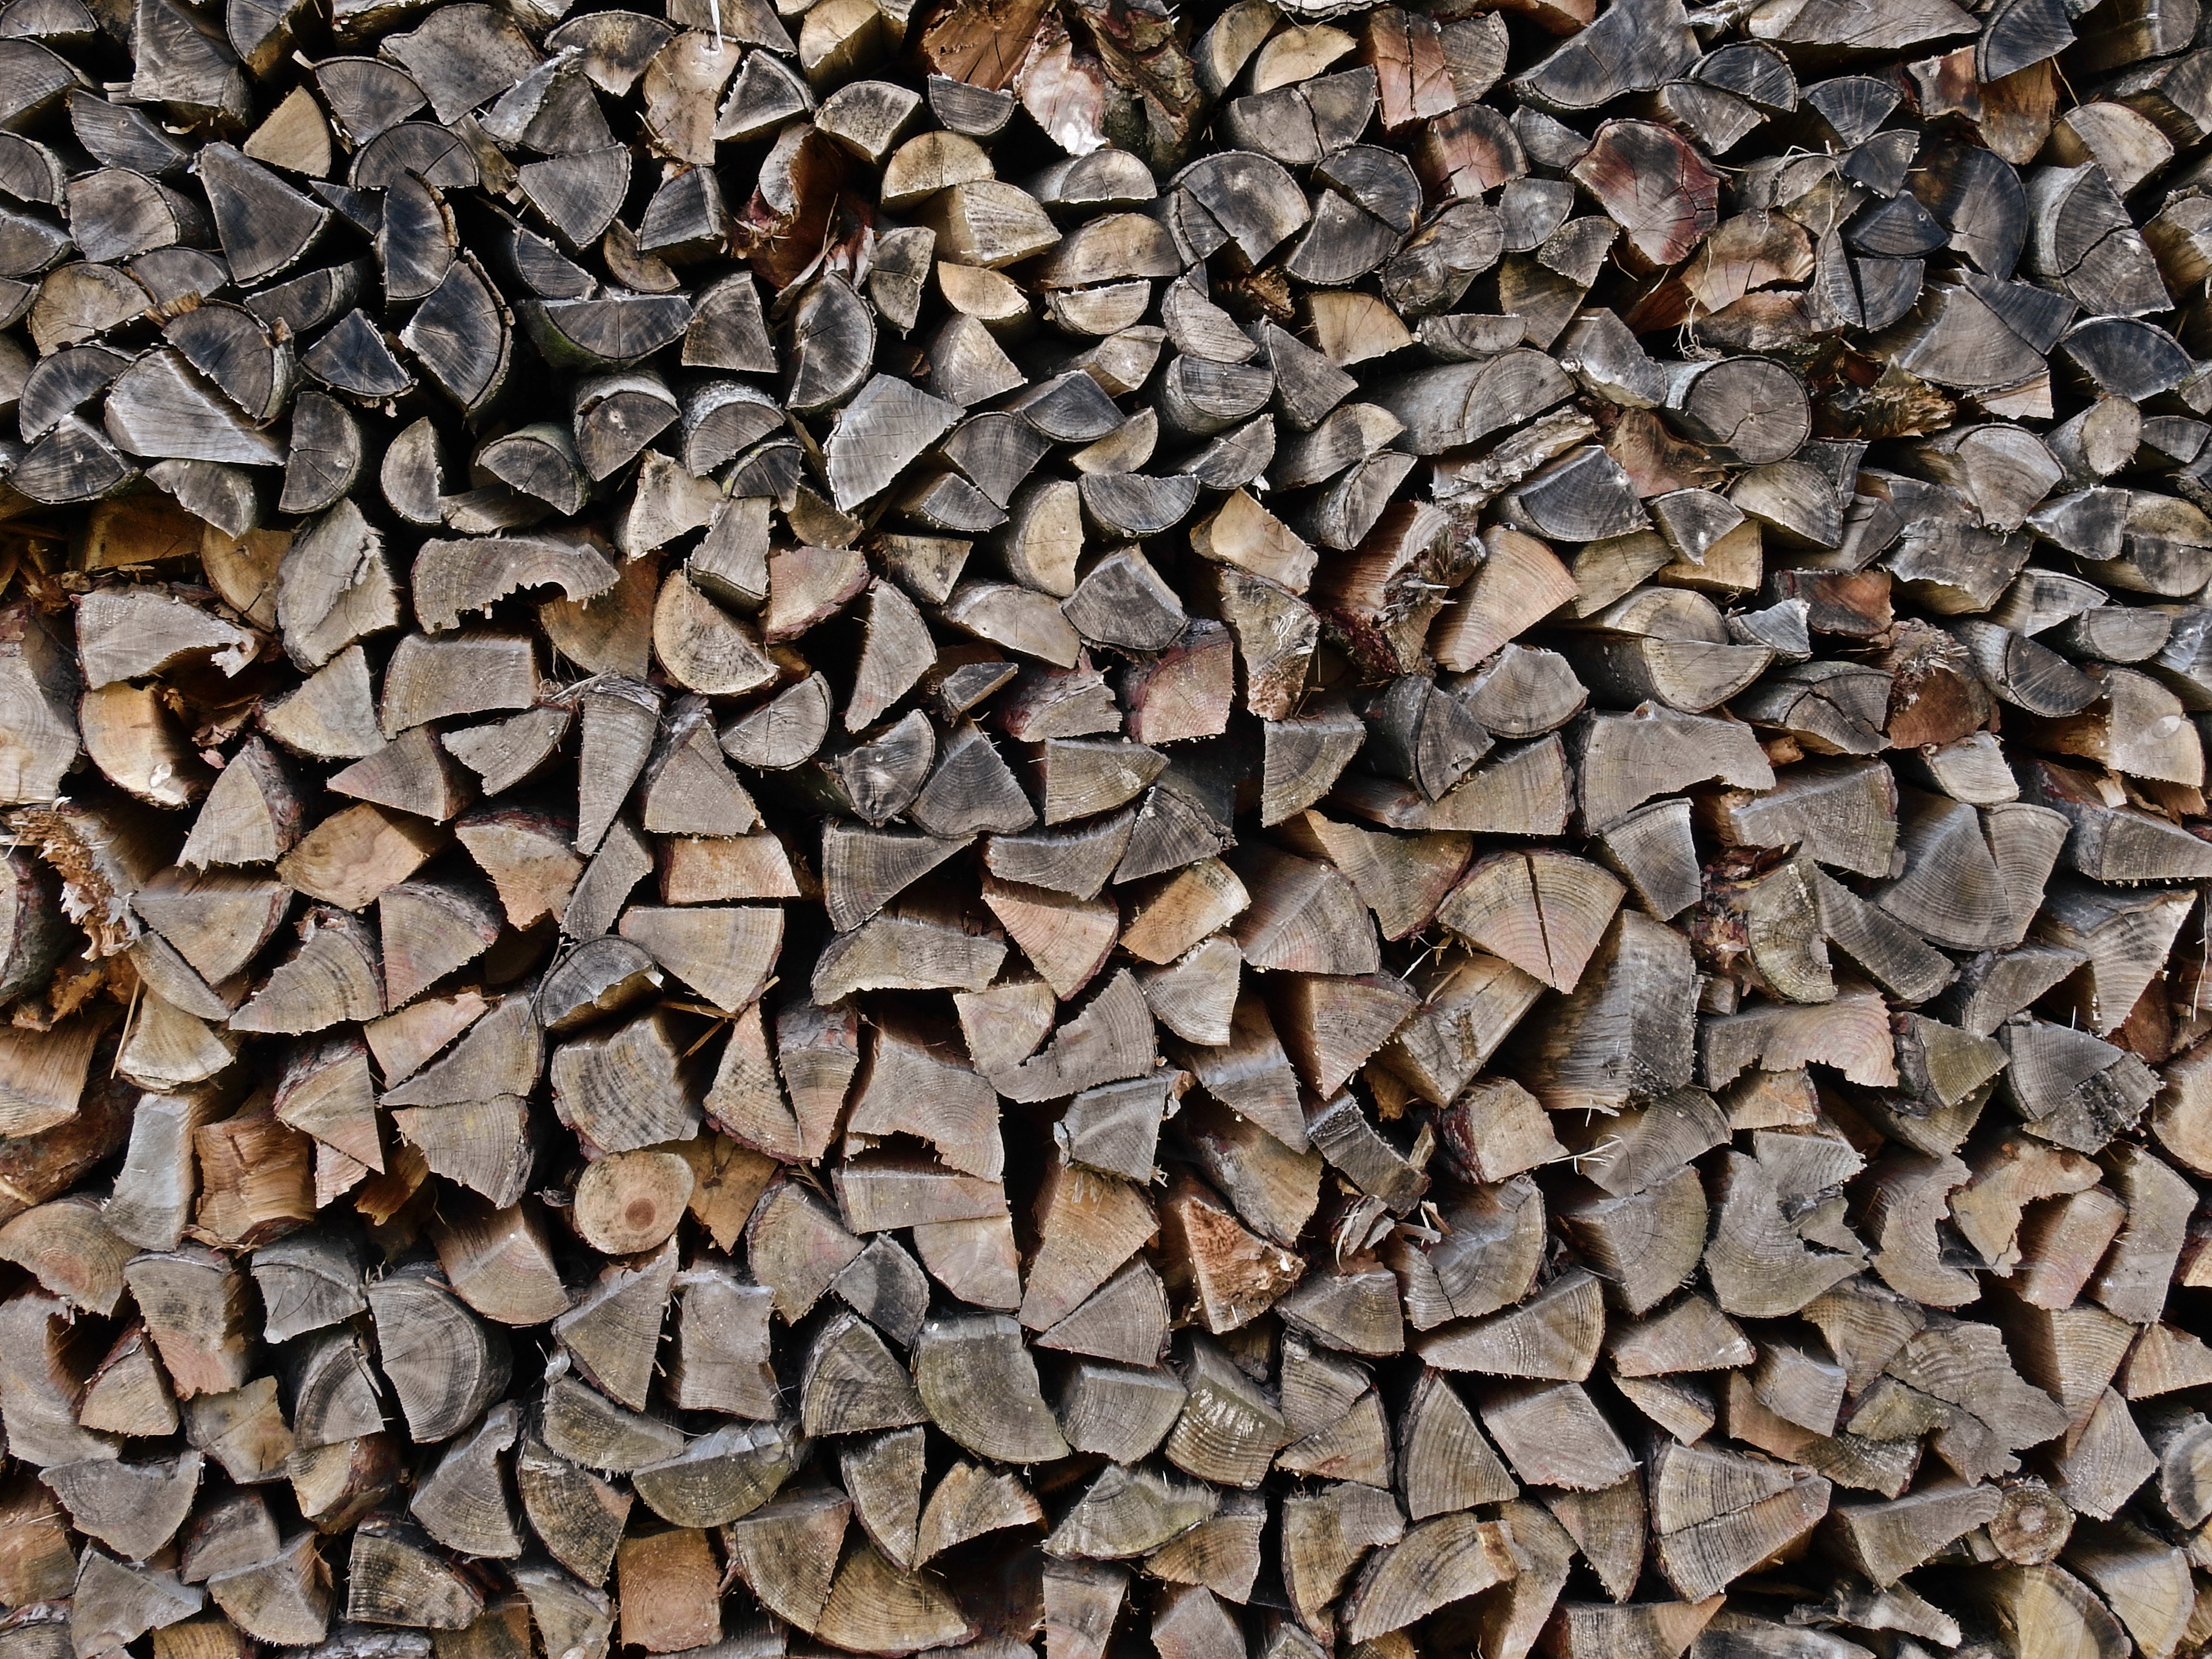
tree, nature, rock, branch, wood, texture, leaf, floor, trunk, asphalt, log, pattern, pebble, soil, stone wall, firewood, heat, material, rubble, background, design, gravel, stock, wallpaper, like, timber, combs thread cutting, holzstapel, pile of wood, firewood stack, flooring, growing stock, strains, road surface